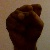
The image shows a hand gesture representing the letter 'S' in Indian Sign Language.